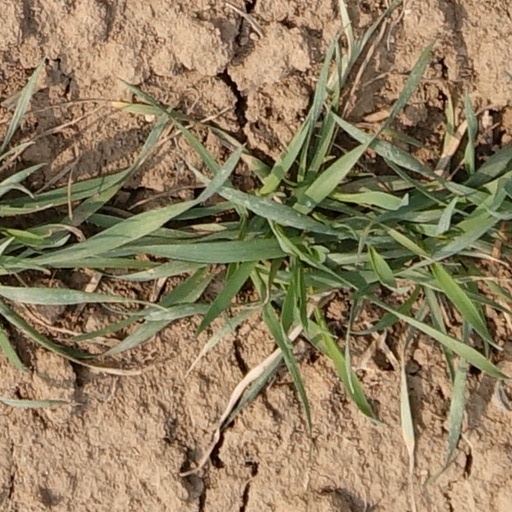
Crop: wheat